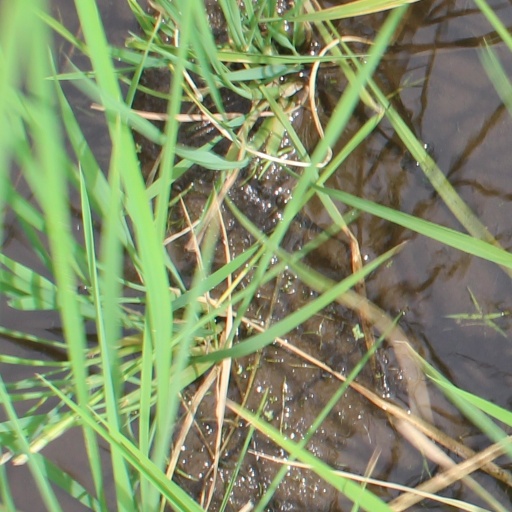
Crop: rice